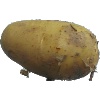
Label: Potato White 1